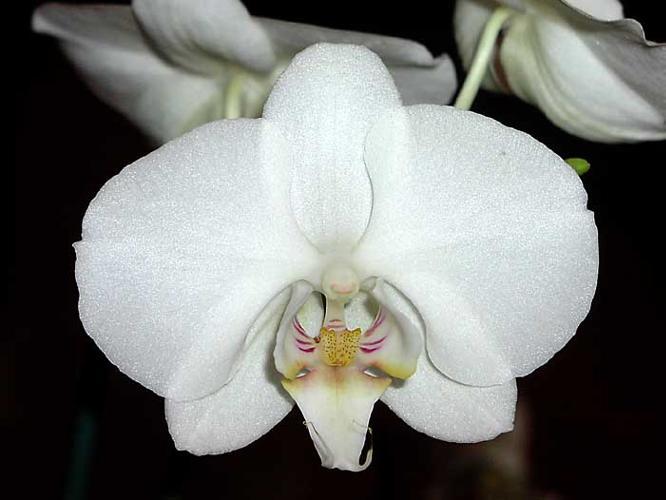
Label: moon orchid